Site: brandenburg
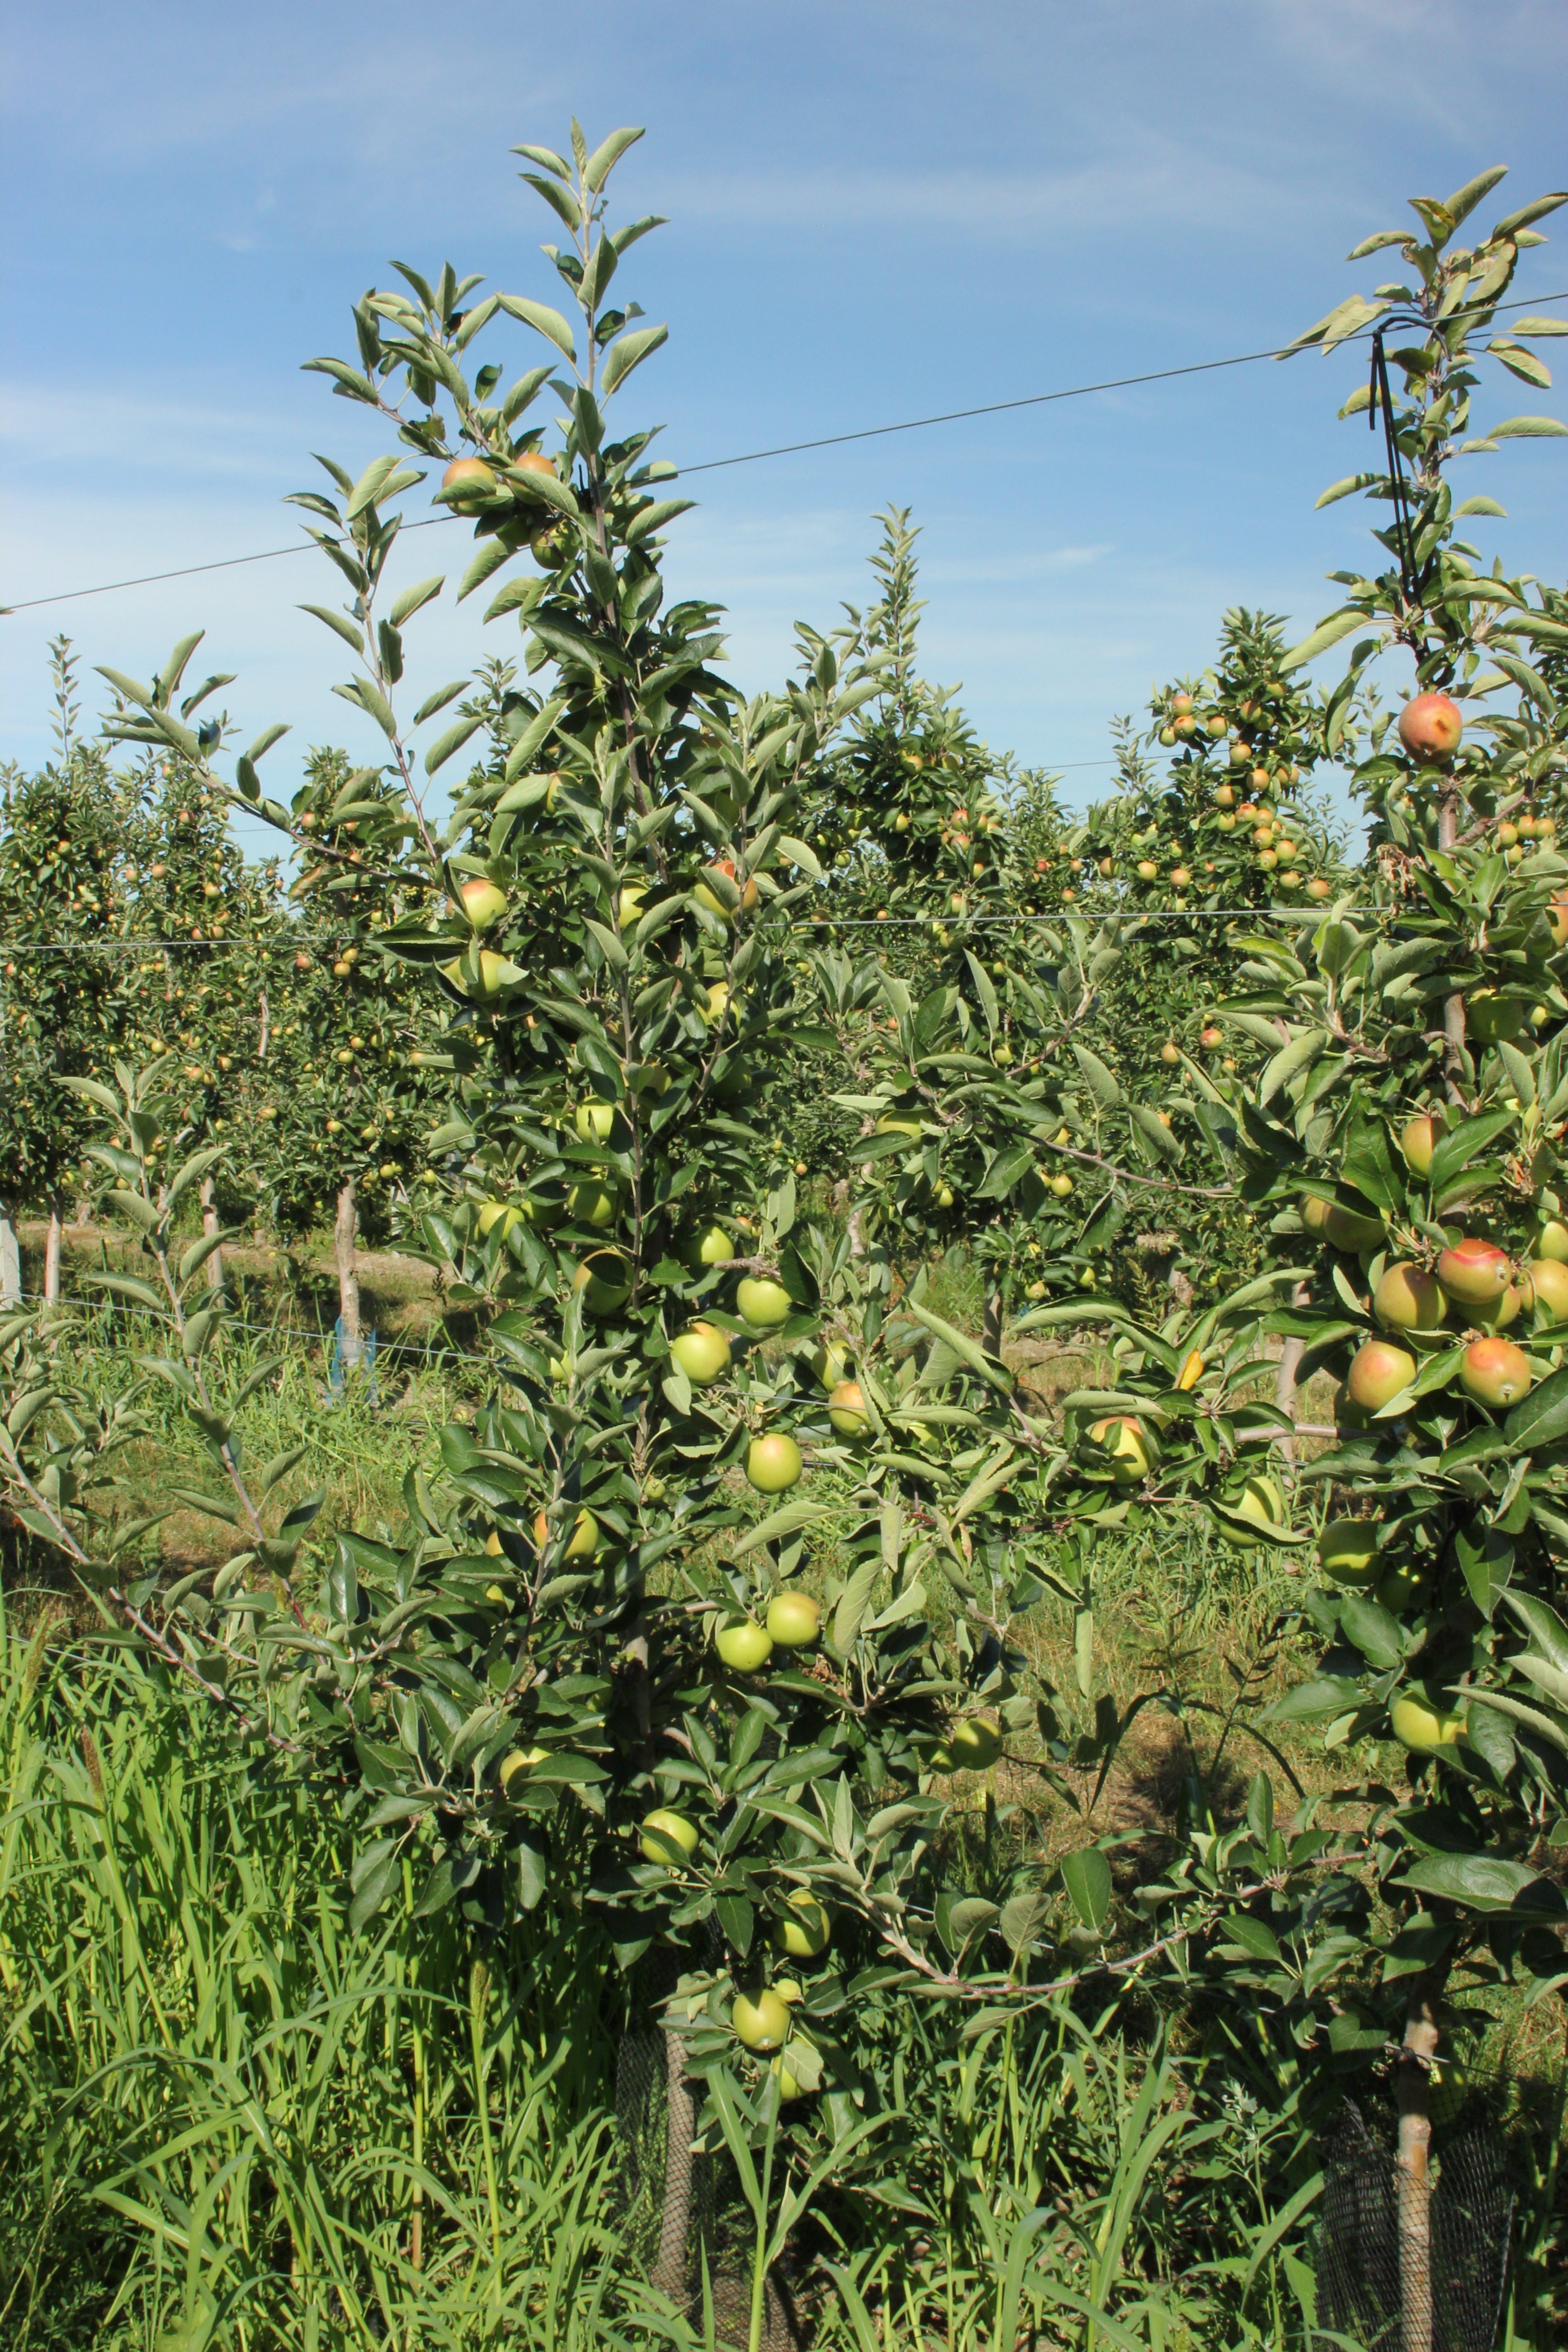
Growth stage (BBCH 77): Development of fruit